Cathy Giessel

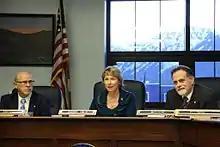
Giessel (center) with John Coghill (left) and Peter Micciche (right) during a Resources committee meeting in February, 2015.

Giessel ran for the Senate District P seat in 2010 when Republican incumbent Con Bunde retired after 18 years in the legislature, the last eight in the Senate. She faced two moderates in her party primary: Anchorage assemblywoman Jennifer Johnston and cardiologist Mark Moronell. Taking advantage of the split in the moderate vote she won her party's nomination for the general election – 46% over 28% for Moronell and 25% for Johnston. The "Alaska Dispatch", referred to the district election "as [what seems to be] the most important legislative race this year." Giessel identified herself with Tea Party ideals but did not consider herself a Tea Party candidate. In the November election, she beat Democrat Janet Reiser and independent conservative Phil Dziubinski 49% to 39% and 12% respectively. Dziubinski, who had recently retired from a career working for BP, spent over $150,000 of his own money on his campaign.